Tyrone County Hospital

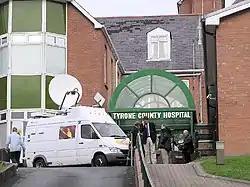
The hospital in October 2005

Tyrone County Hospital was a hospital and the main health facility in Omagh, County Tyrone, Northern Ireland. The hospital occupied the same site in the town from 1899 until it closed to new patients on 20 June 2017 when it was replaced by the newly built Omagh Hospital and Primary Care Complex.